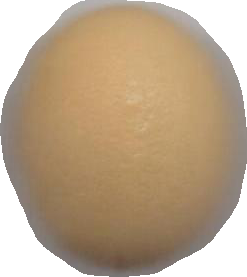
Variety: Grobogan